NXT Halloween Havoc (2022)

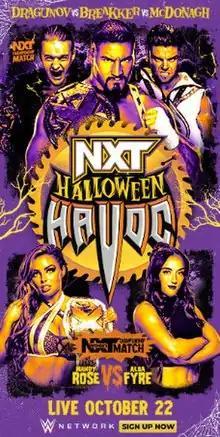
Promotional poster featuring Ilja Dragunov, Bron Breakker, JD McDonagh, Mandy Rose, and Alba Fyre

The 2022 NXT Halloween Havoc was a professional wrestling event produced by WWE. It was the third annual Halloween Havoc held for the promotion's developmental brand NXT and the 15th Halloween Havoc overall. The event took place on Saturday, October 22, 2022, at the WWE Performance Center in Orlando, Florida and unlike the previous two years, which aired as television specials, the 2022 Halloween Havoc aired via WWE's livestreaming platforms. SmackDown wrestler Shotzi returned to co-host the event with NXT wrestler Quincy Elliott; Shotzi previously hosted the 2020 event when she was still on NXT. In a cross-promotion with the "Chucky" TV series, Chucky returned to participate in the Spin the Wheel, Make the Deal segments.